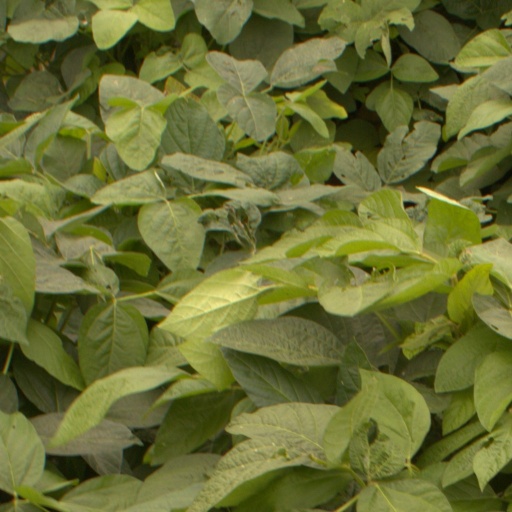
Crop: soybean